Flag of Yucatán

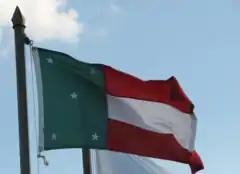
The flag of Yucatán flying

Although not formally recognized at the time, the flag was used throughout the 20th century at ceremonies and festivals of various kinds. The flag's use increased after 2000, after tensions between then governor Víctor Cervera Pacheco and the federal government, and spread rapidly being carried in cars, shirts, posters, etc., as a manifestation of local feeling against the federal government.